Frederic Carpenter Skey

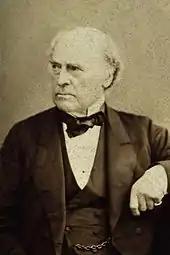
Frederic Carpenter Skey

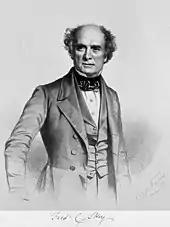
Frederic Carpenter Skey, 1850 lithograph

Frederic Carpenter Skey FRS (1 December 1798 – 15 August 1872) was an English surgeon.